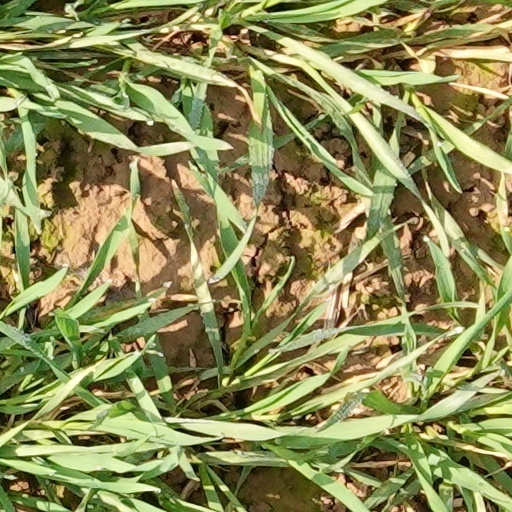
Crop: wheat